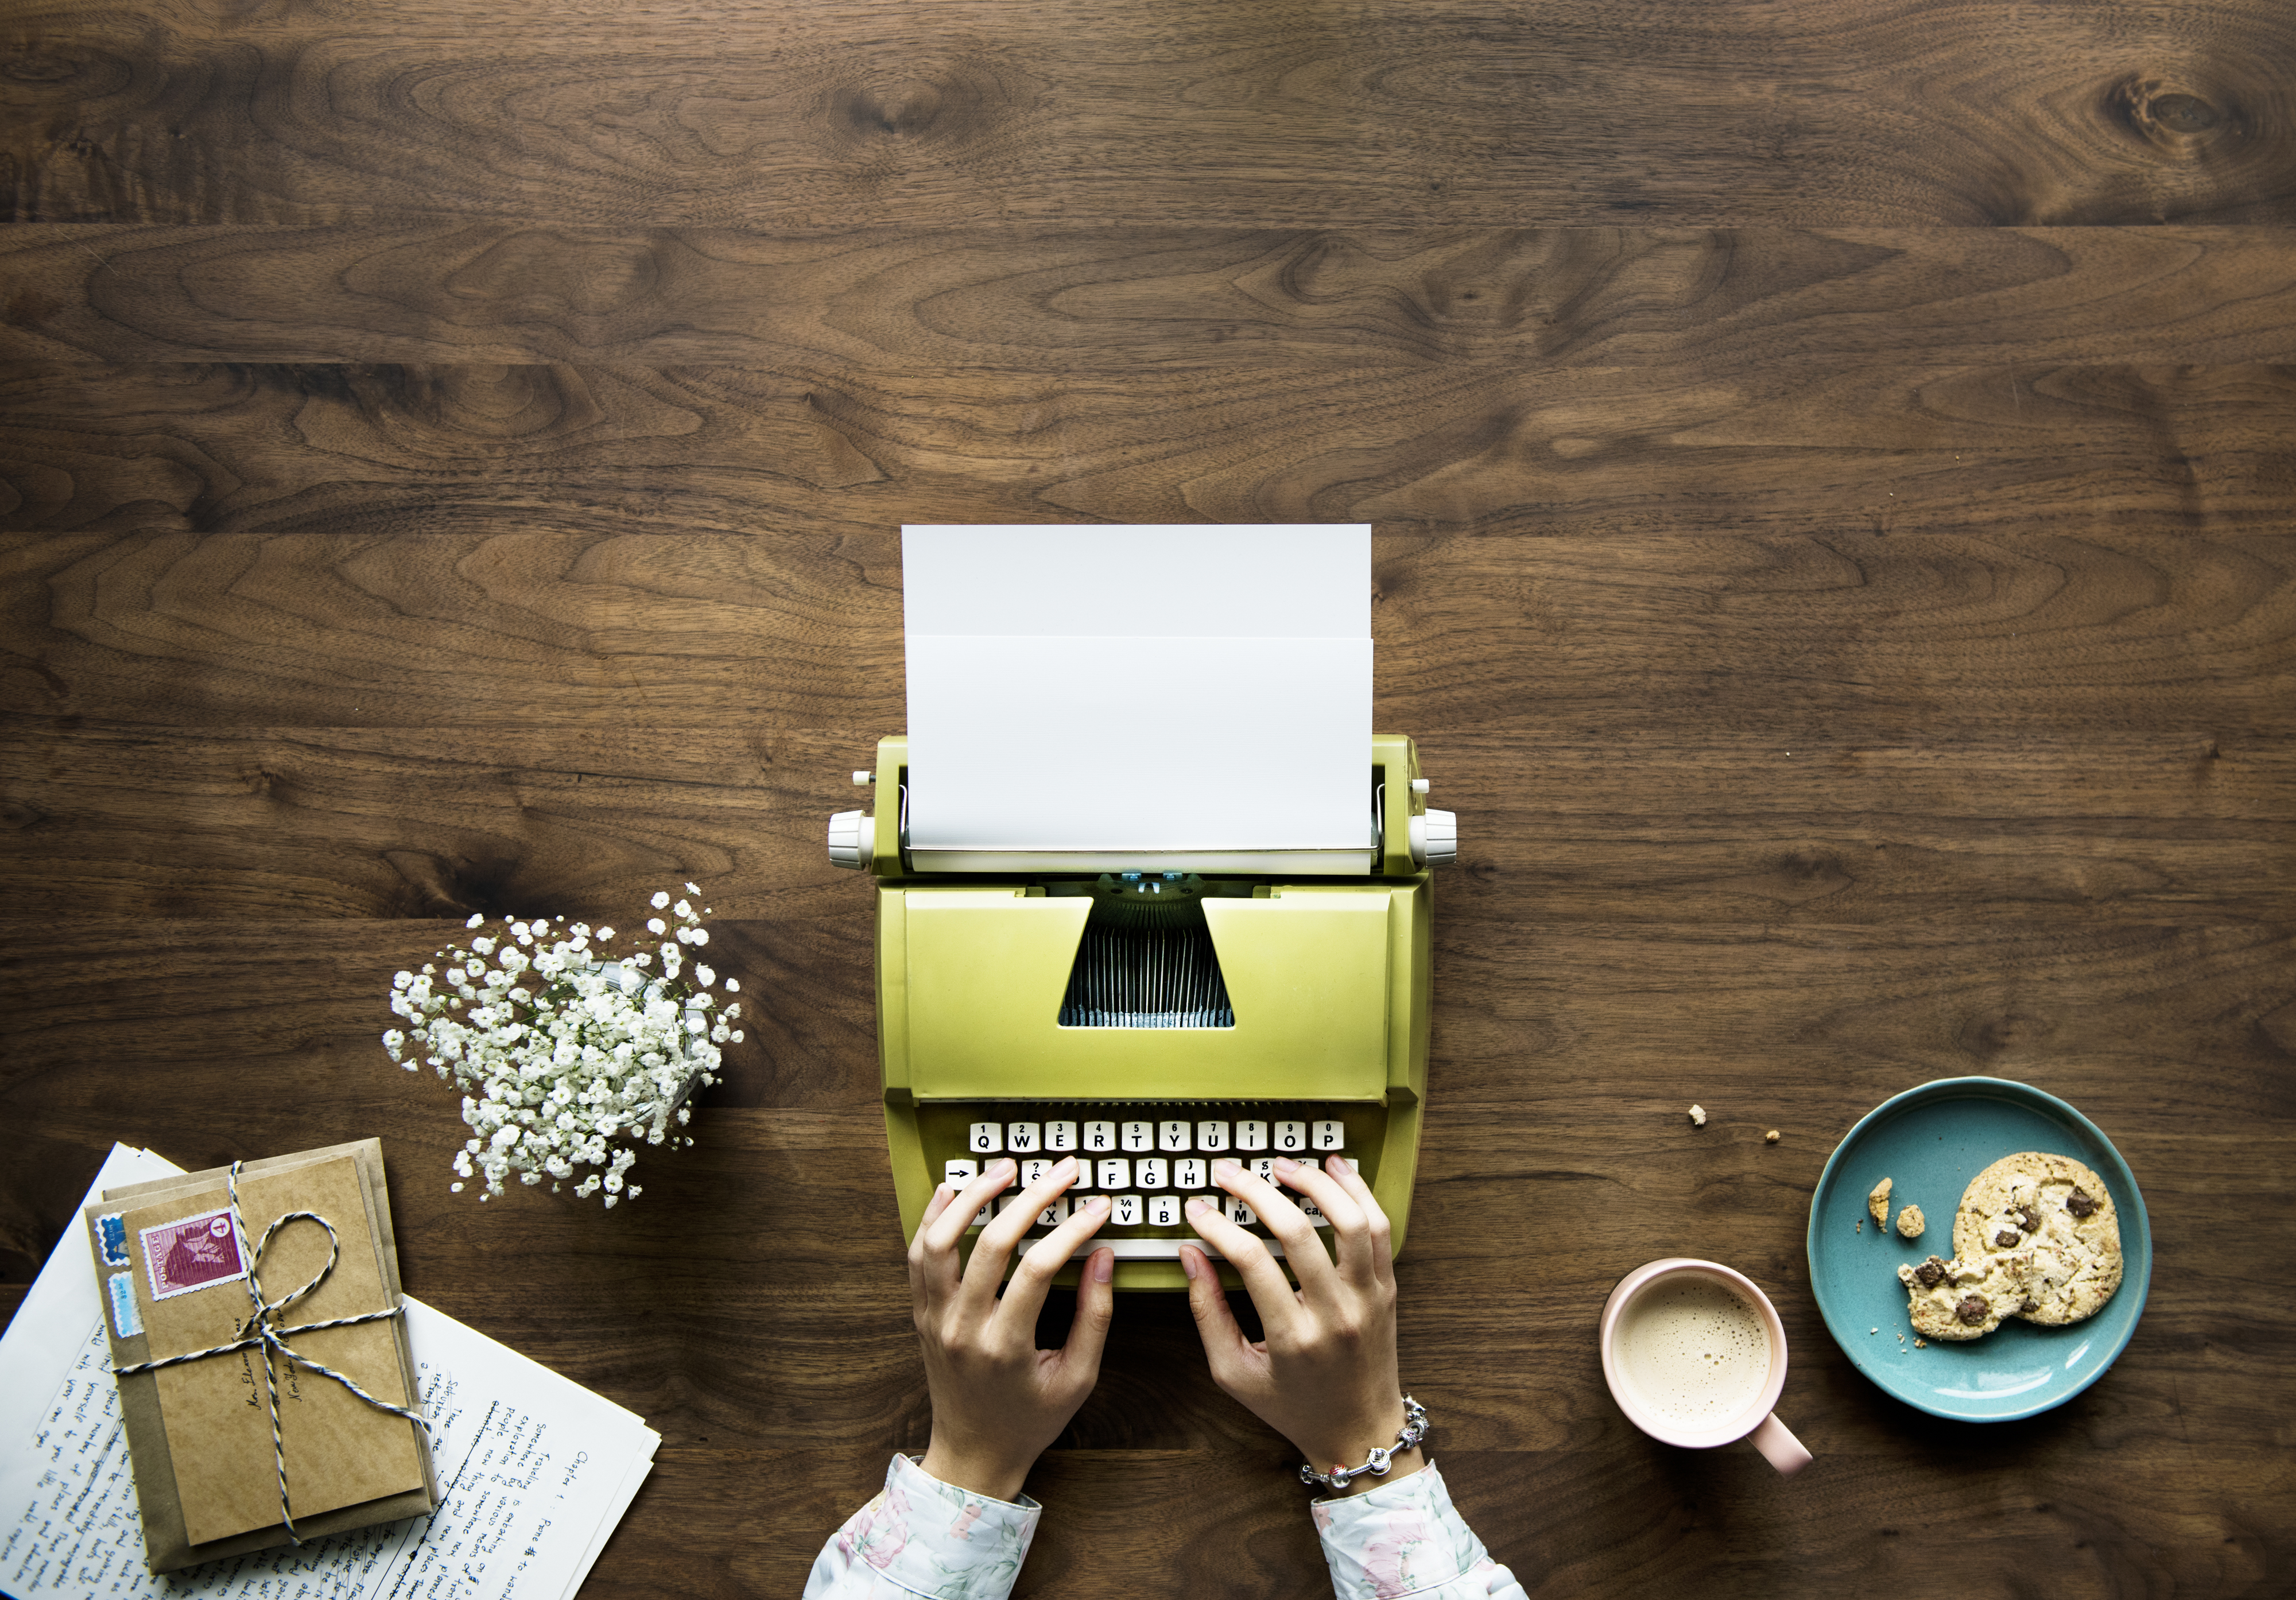
aerial, analog, analogue, author, background, beverage, career, cc0, classic, cookie, copy space, creative, creative common 0, creative commons 0, decoration, design space, document, drink, editorial, envelope, equipment, flat lay, flatlay, flower, freelancer, hand, hobby, hot drink, journalist, keyboard, machine, milk tea, mug, old fashion, paper, person, plant, publish, retro, story, tool, type, typescript, typewriter, typing, vintage, work from home, working, workplace, workspace, write, writer, table, design, furniture, wood, product